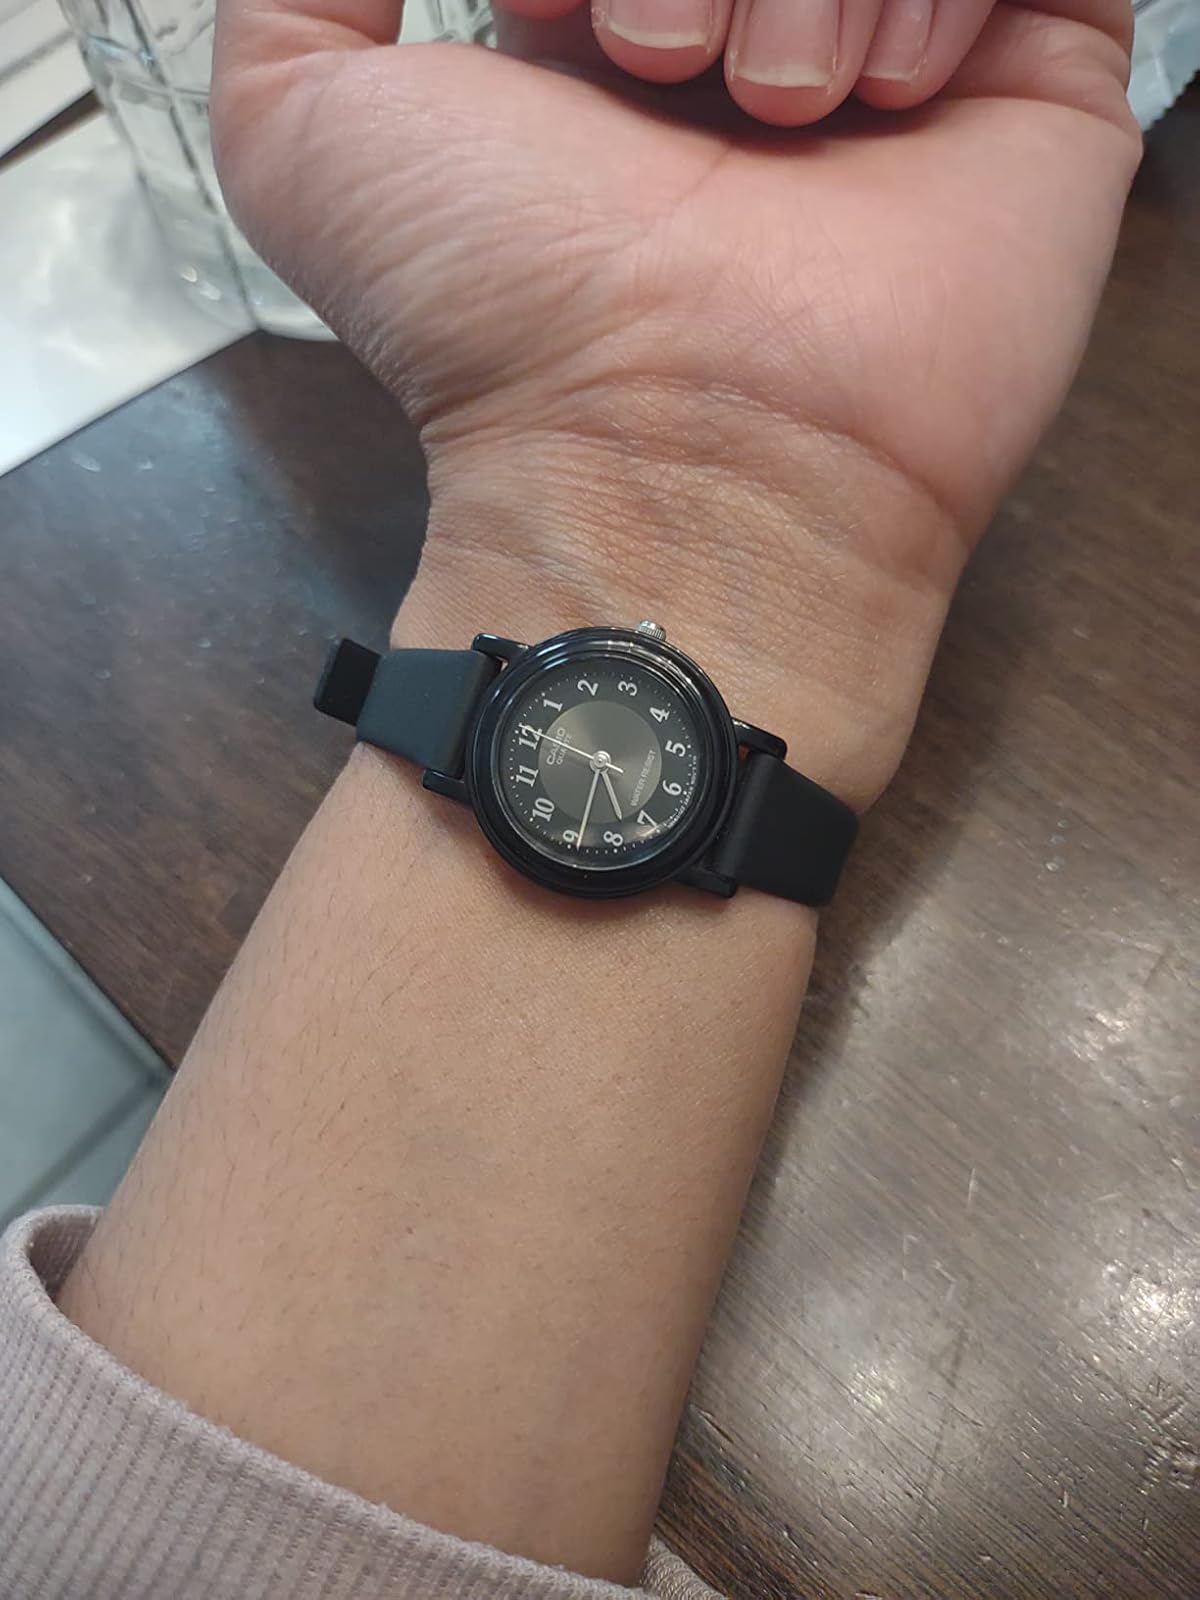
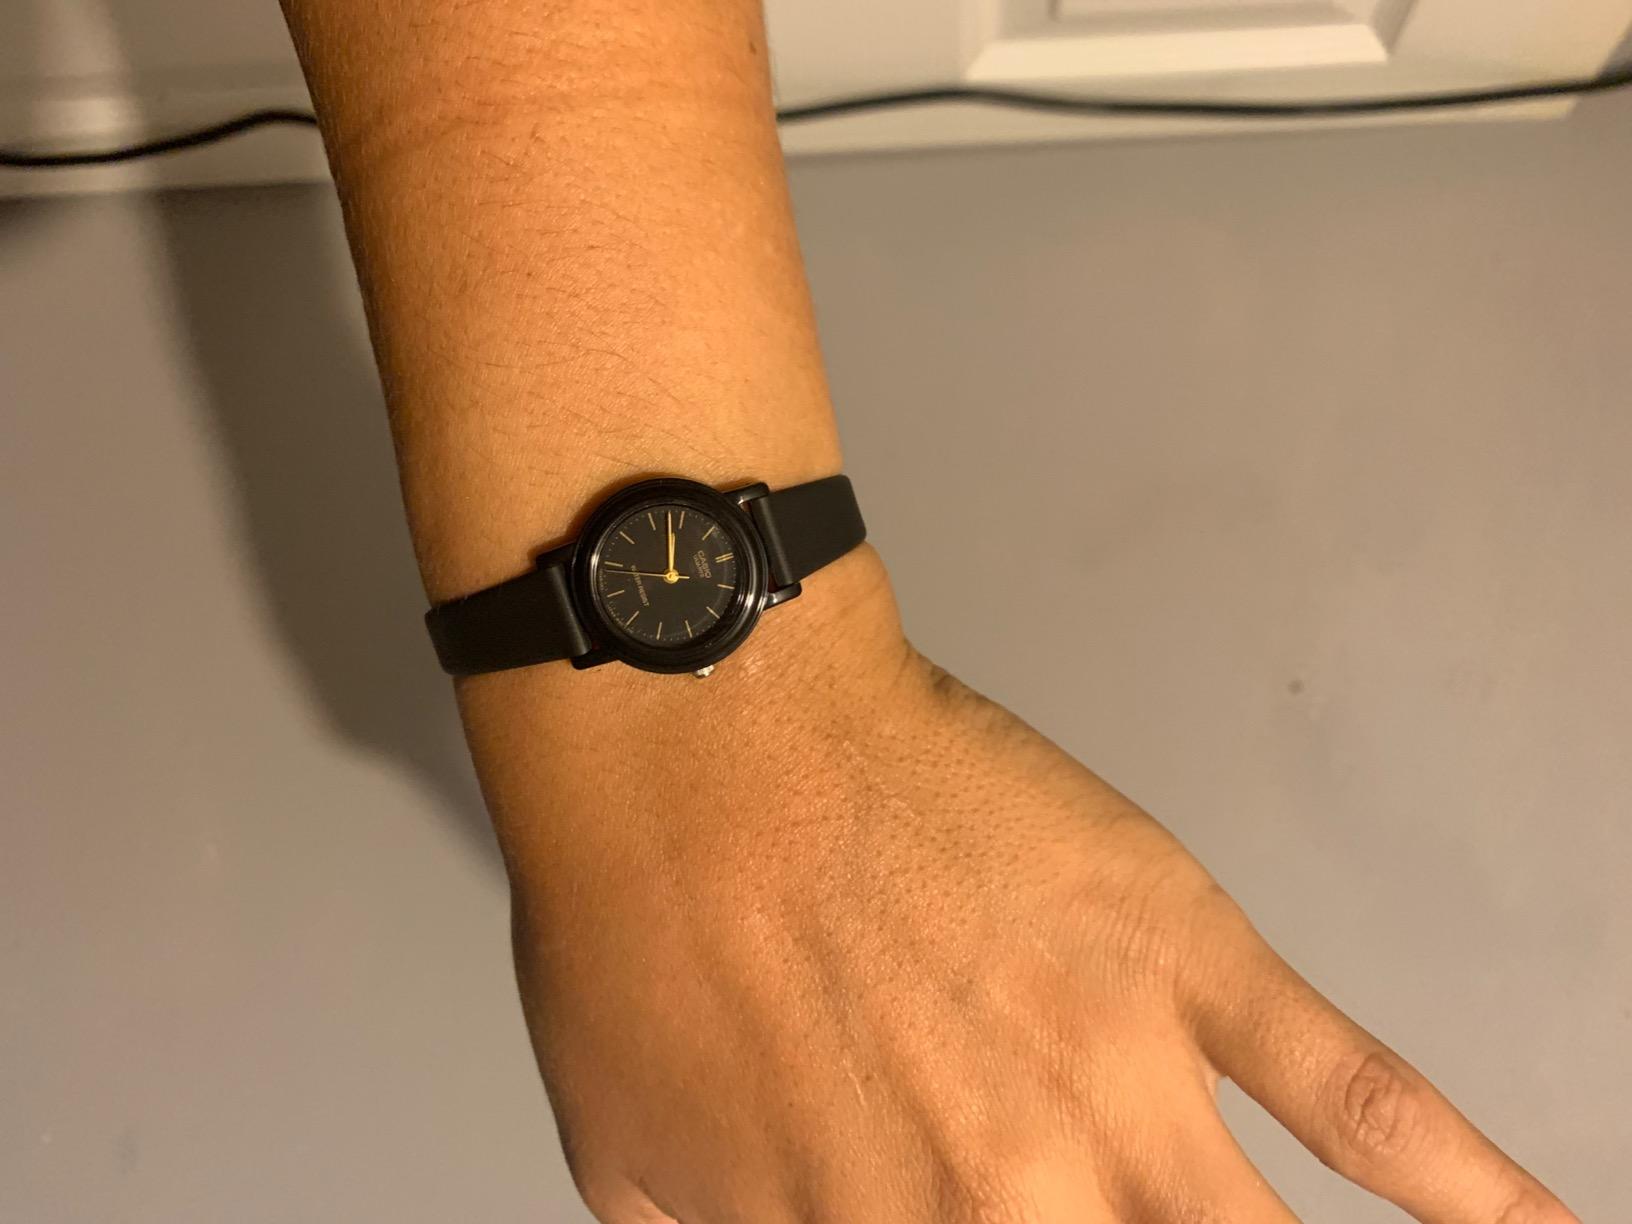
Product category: accessories_watch
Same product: no